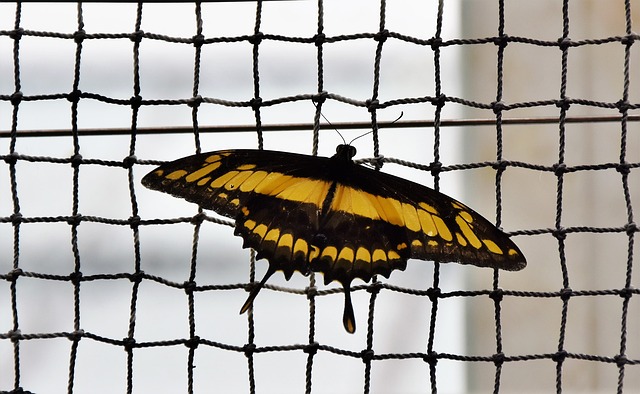
Label: farfalla